1977 in the Philippines

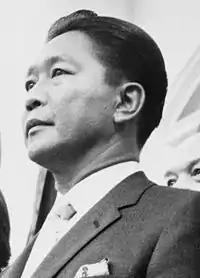
President Ferdinand Marcos at the White House in 1966.

As per Act No. 2711 section 29, issued on March 10, 1917, any legal holiday of fixed date falls on Sunday, the next succeeding day shall be observed as legal holiday. Sundays are also considered legal religious holidays. Bonifacio Day was added through Philippine Legislature Act No. 2946. It was signed by then-Governor General Francis Burton Harrison in 1921. On October 28, 1931, the Act No. 3827 was approved declaring the last Sunday of August as National Heroes Day. As per Republic Act No. 3022, April 9 was proclaimed as Bataan Day. Independence Day was changed from July 4 ("Philippine Republic Day") to June 12 ("Philippine Independence Day") on August 4, 1964.